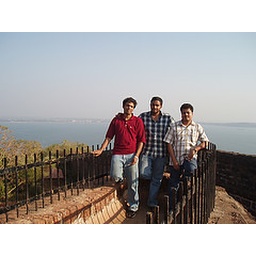
groups in clock tower